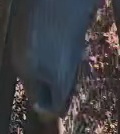
Face region: mouth_nostrils (mouth_chin_nostrils_and_profile)
Pain indicator: moderately_present